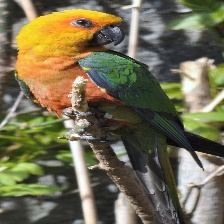
Species: JANDAYA PARAKEET
Scientific name: ARATINGA JANDAYA